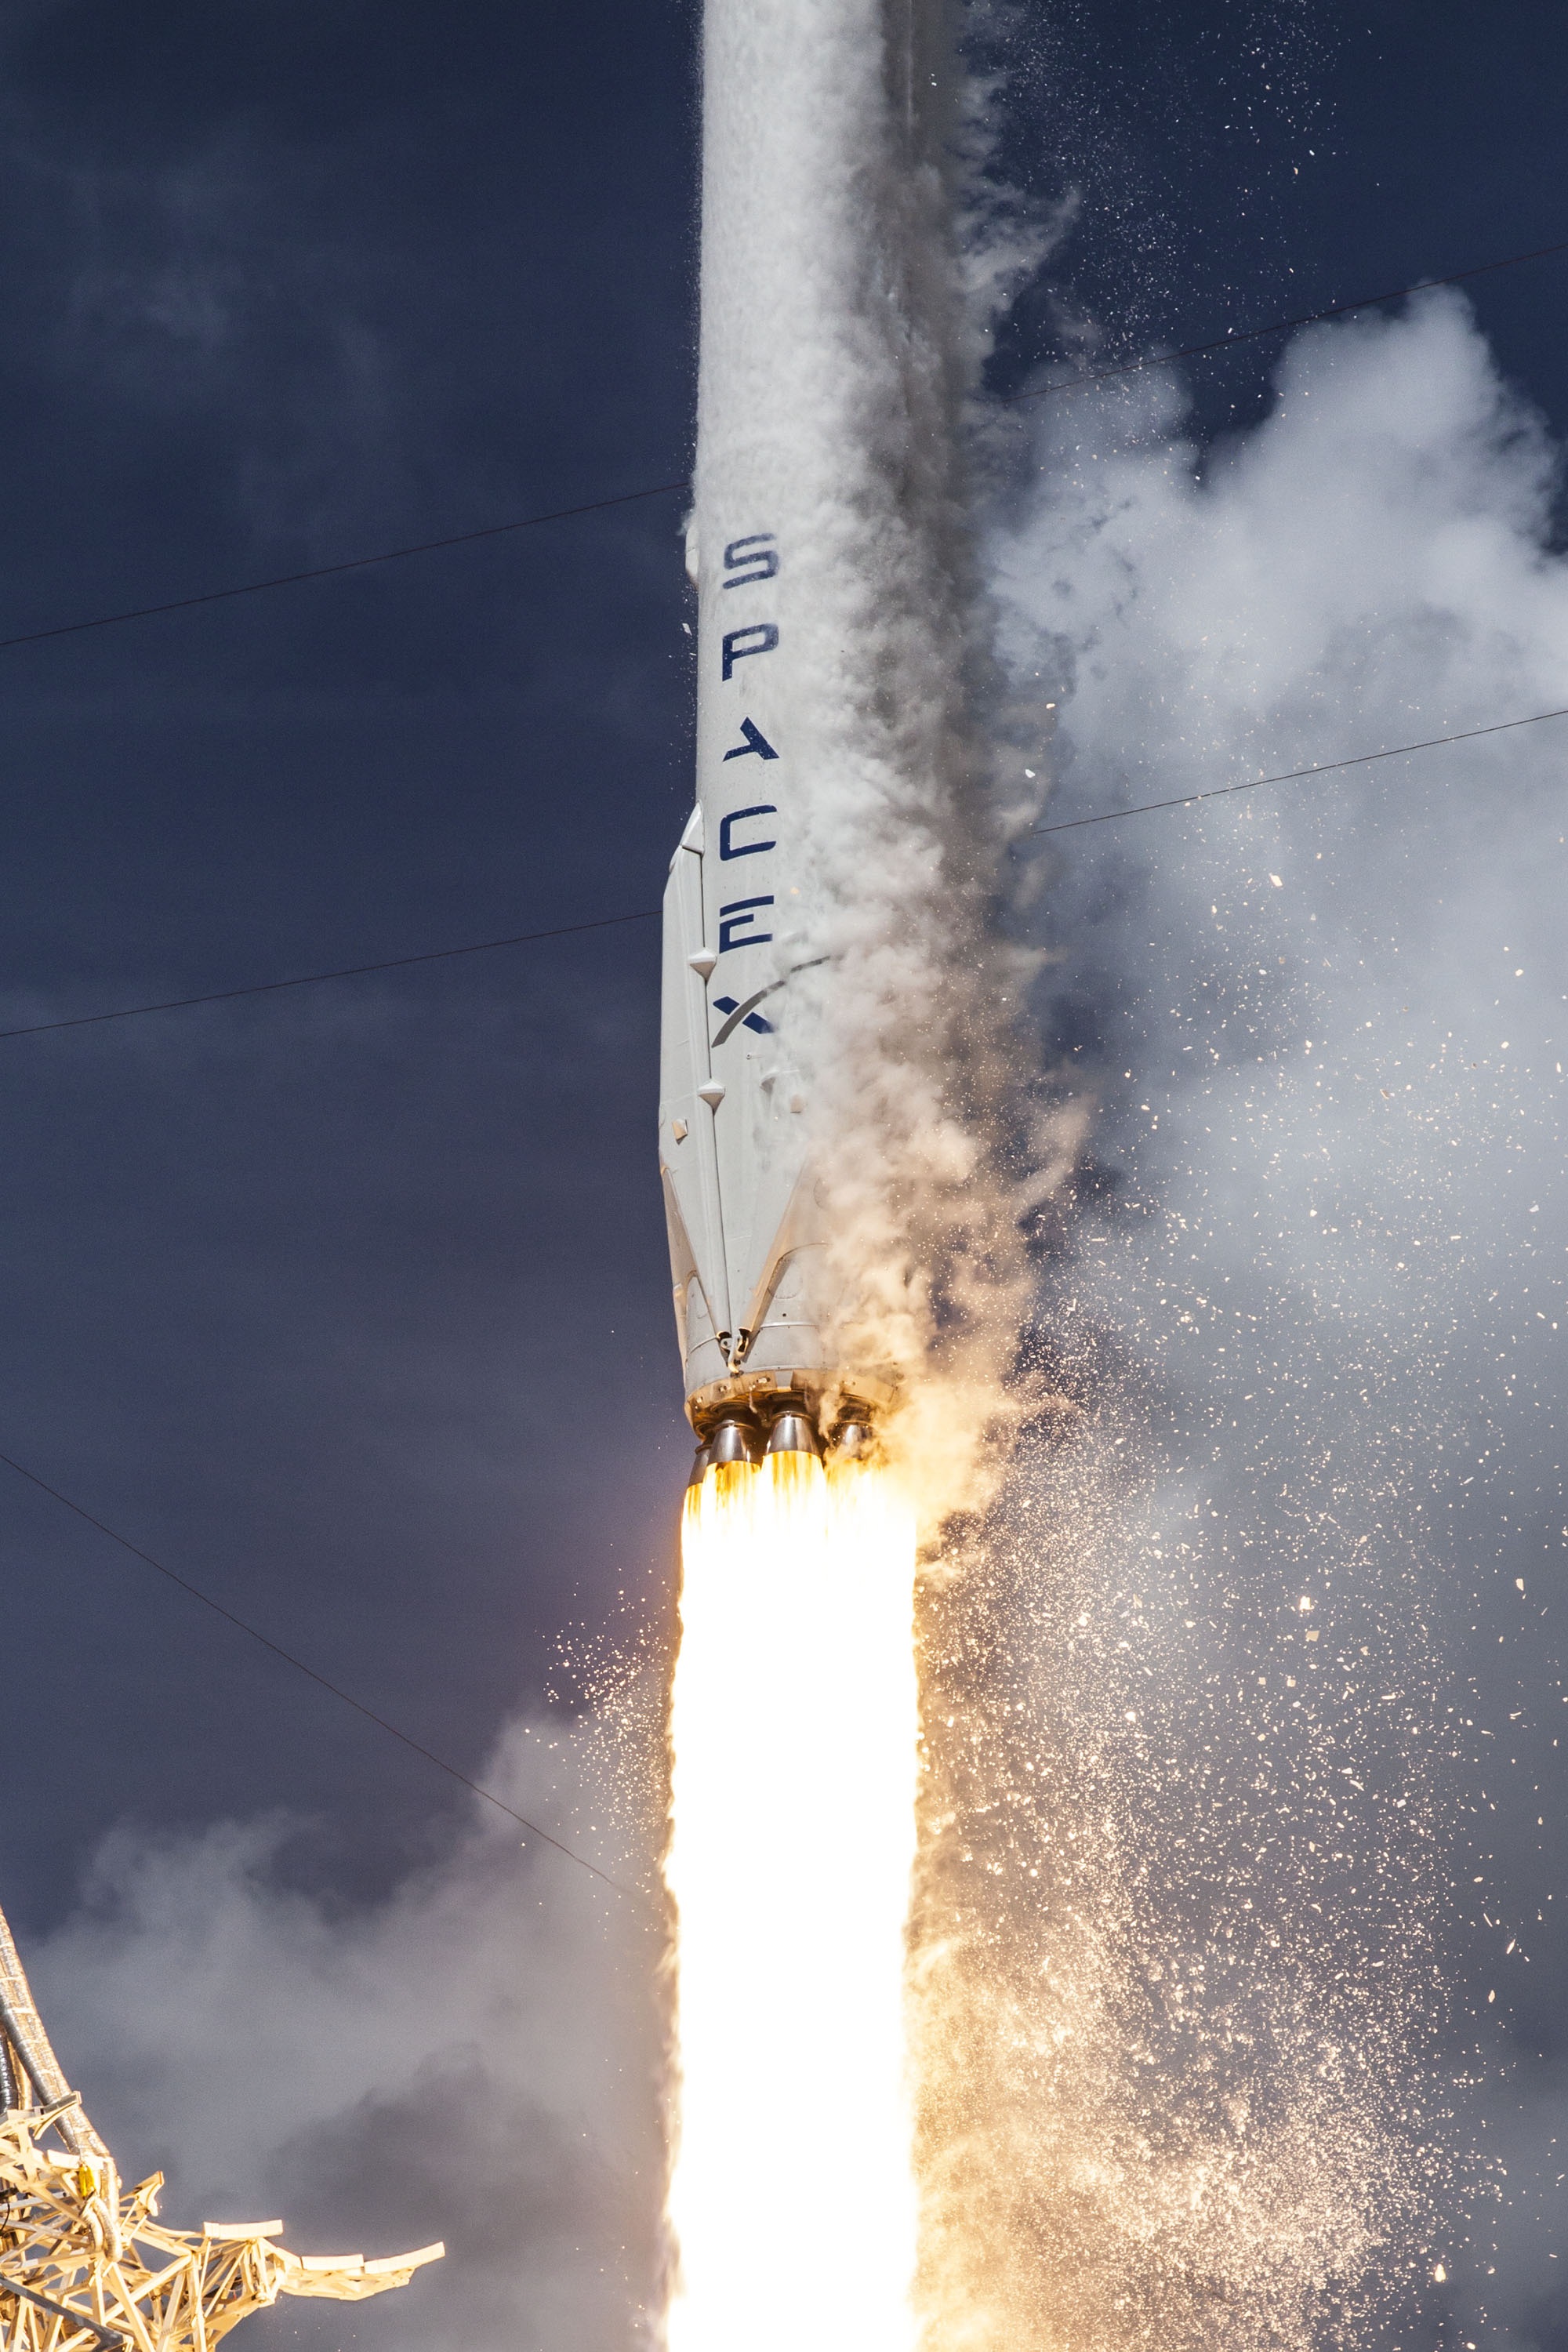
sunlight, atmosphere, flying, transportation, transport, reflection, vehicle, space, fire, speed, rocket, launch, power, rocket launch, flames, spaceship, fuel, countdown, cape canaveral, spacecraft, launch pad, missile, spacex, propulsion, lift off, atmosphere of earth, rocket engine